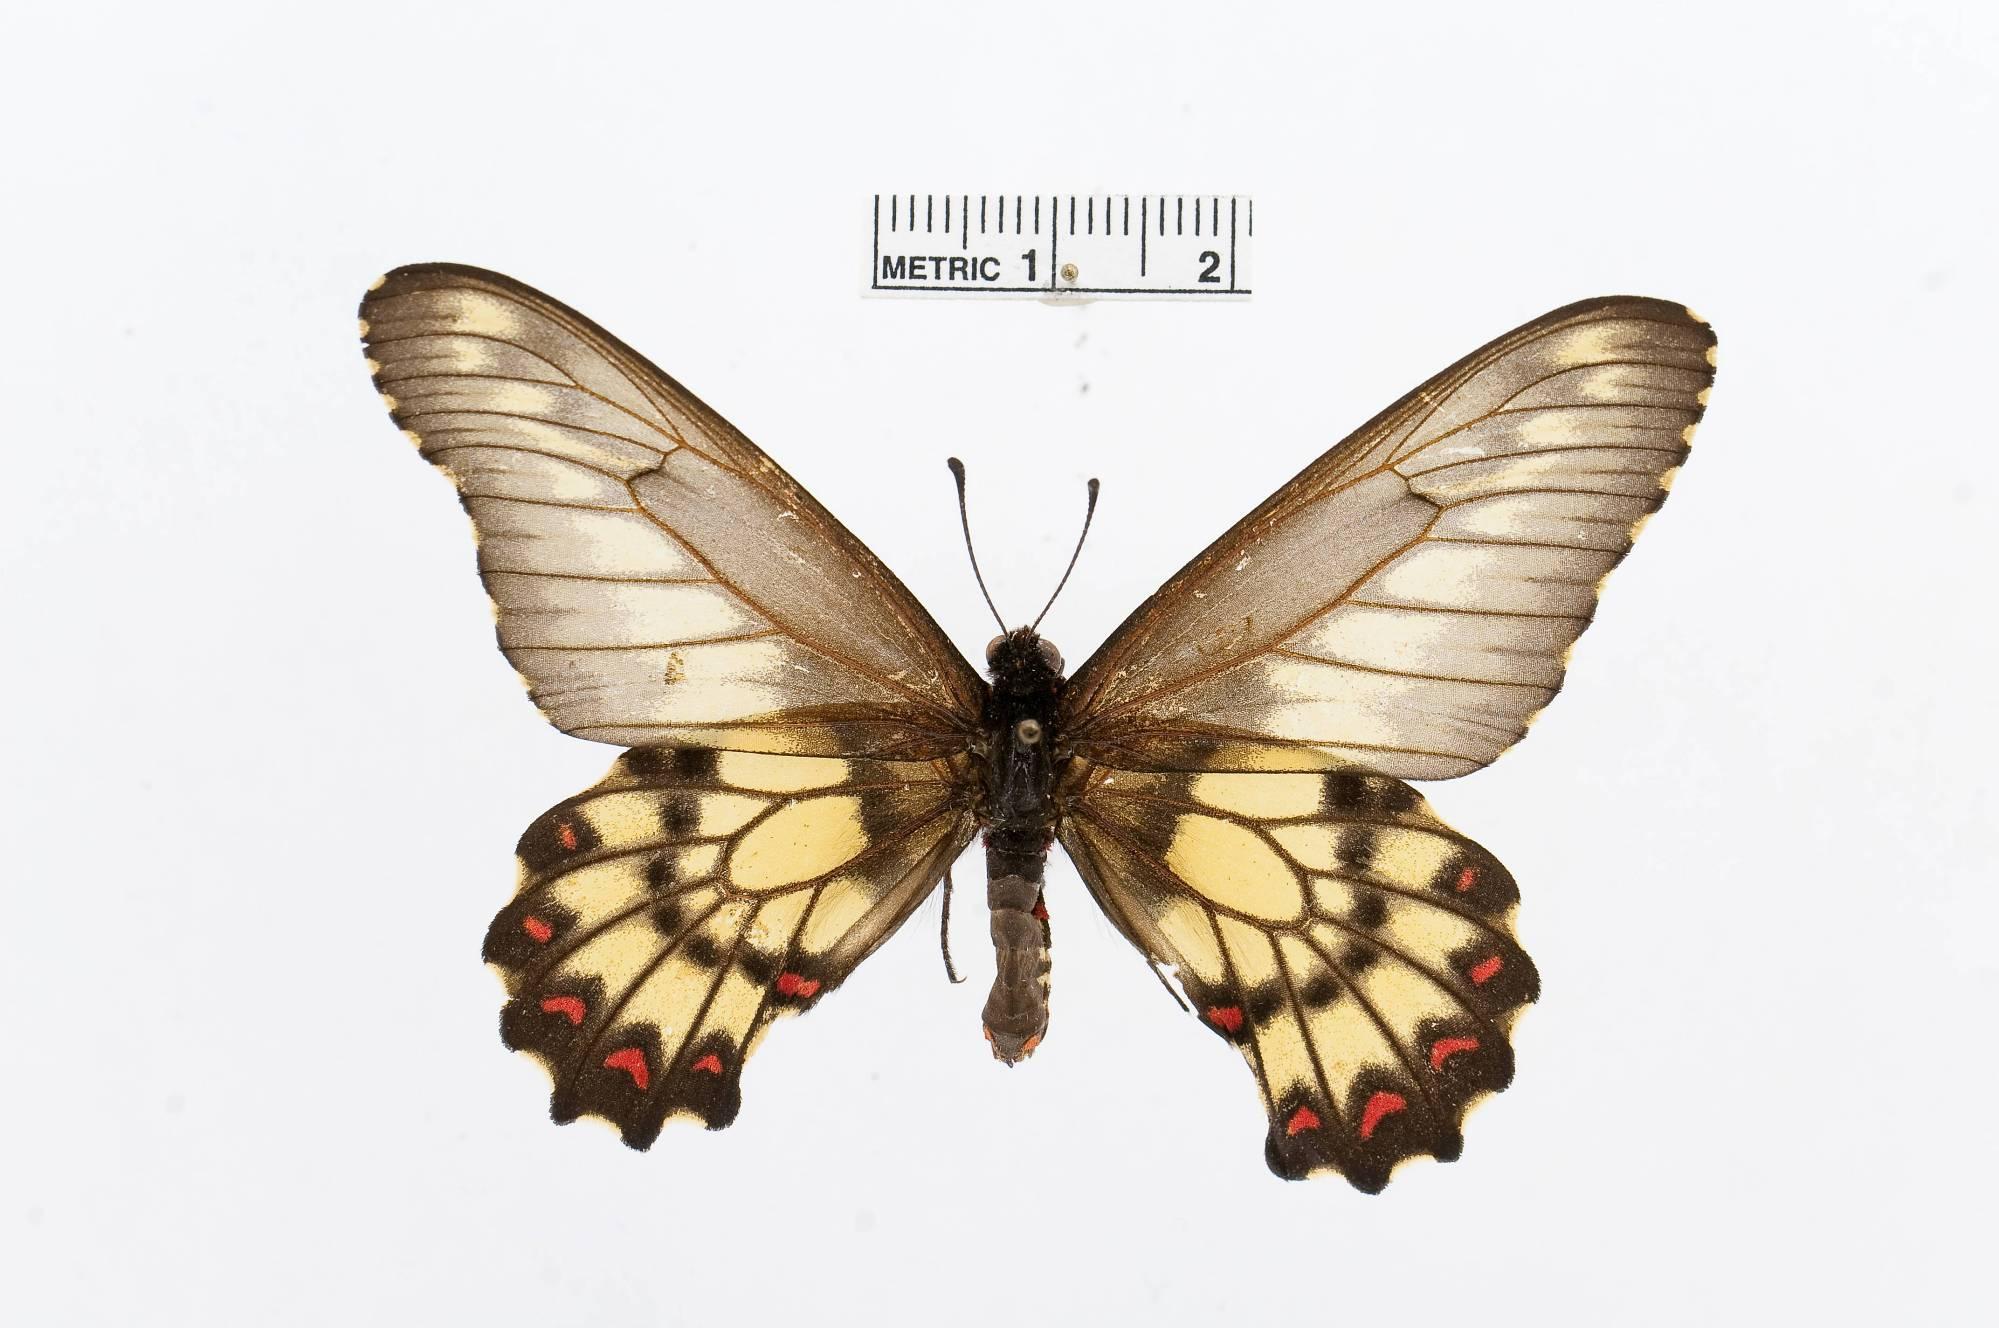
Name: Euryades corethrus
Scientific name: Euryades corethrus
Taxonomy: Animalia, Arthropoda, Insecta, Lepidoptera, Papilionidae, Papilioninae
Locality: Sapucay, [Not Stated], Paraguay
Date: [Not Stated]